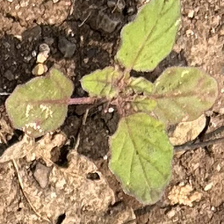
Weed species: Punarnava _(Boerhaavia diffusa)